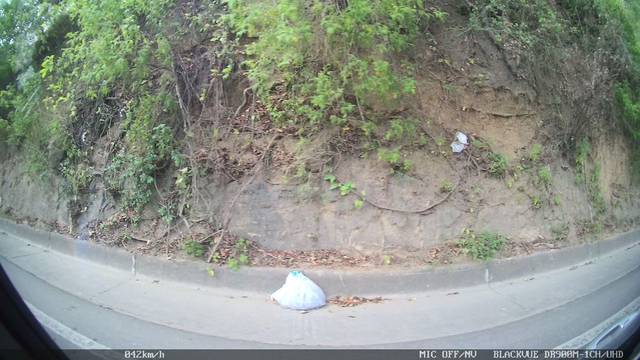
Region: Colombia
Coordinates: 9.296, -75.382